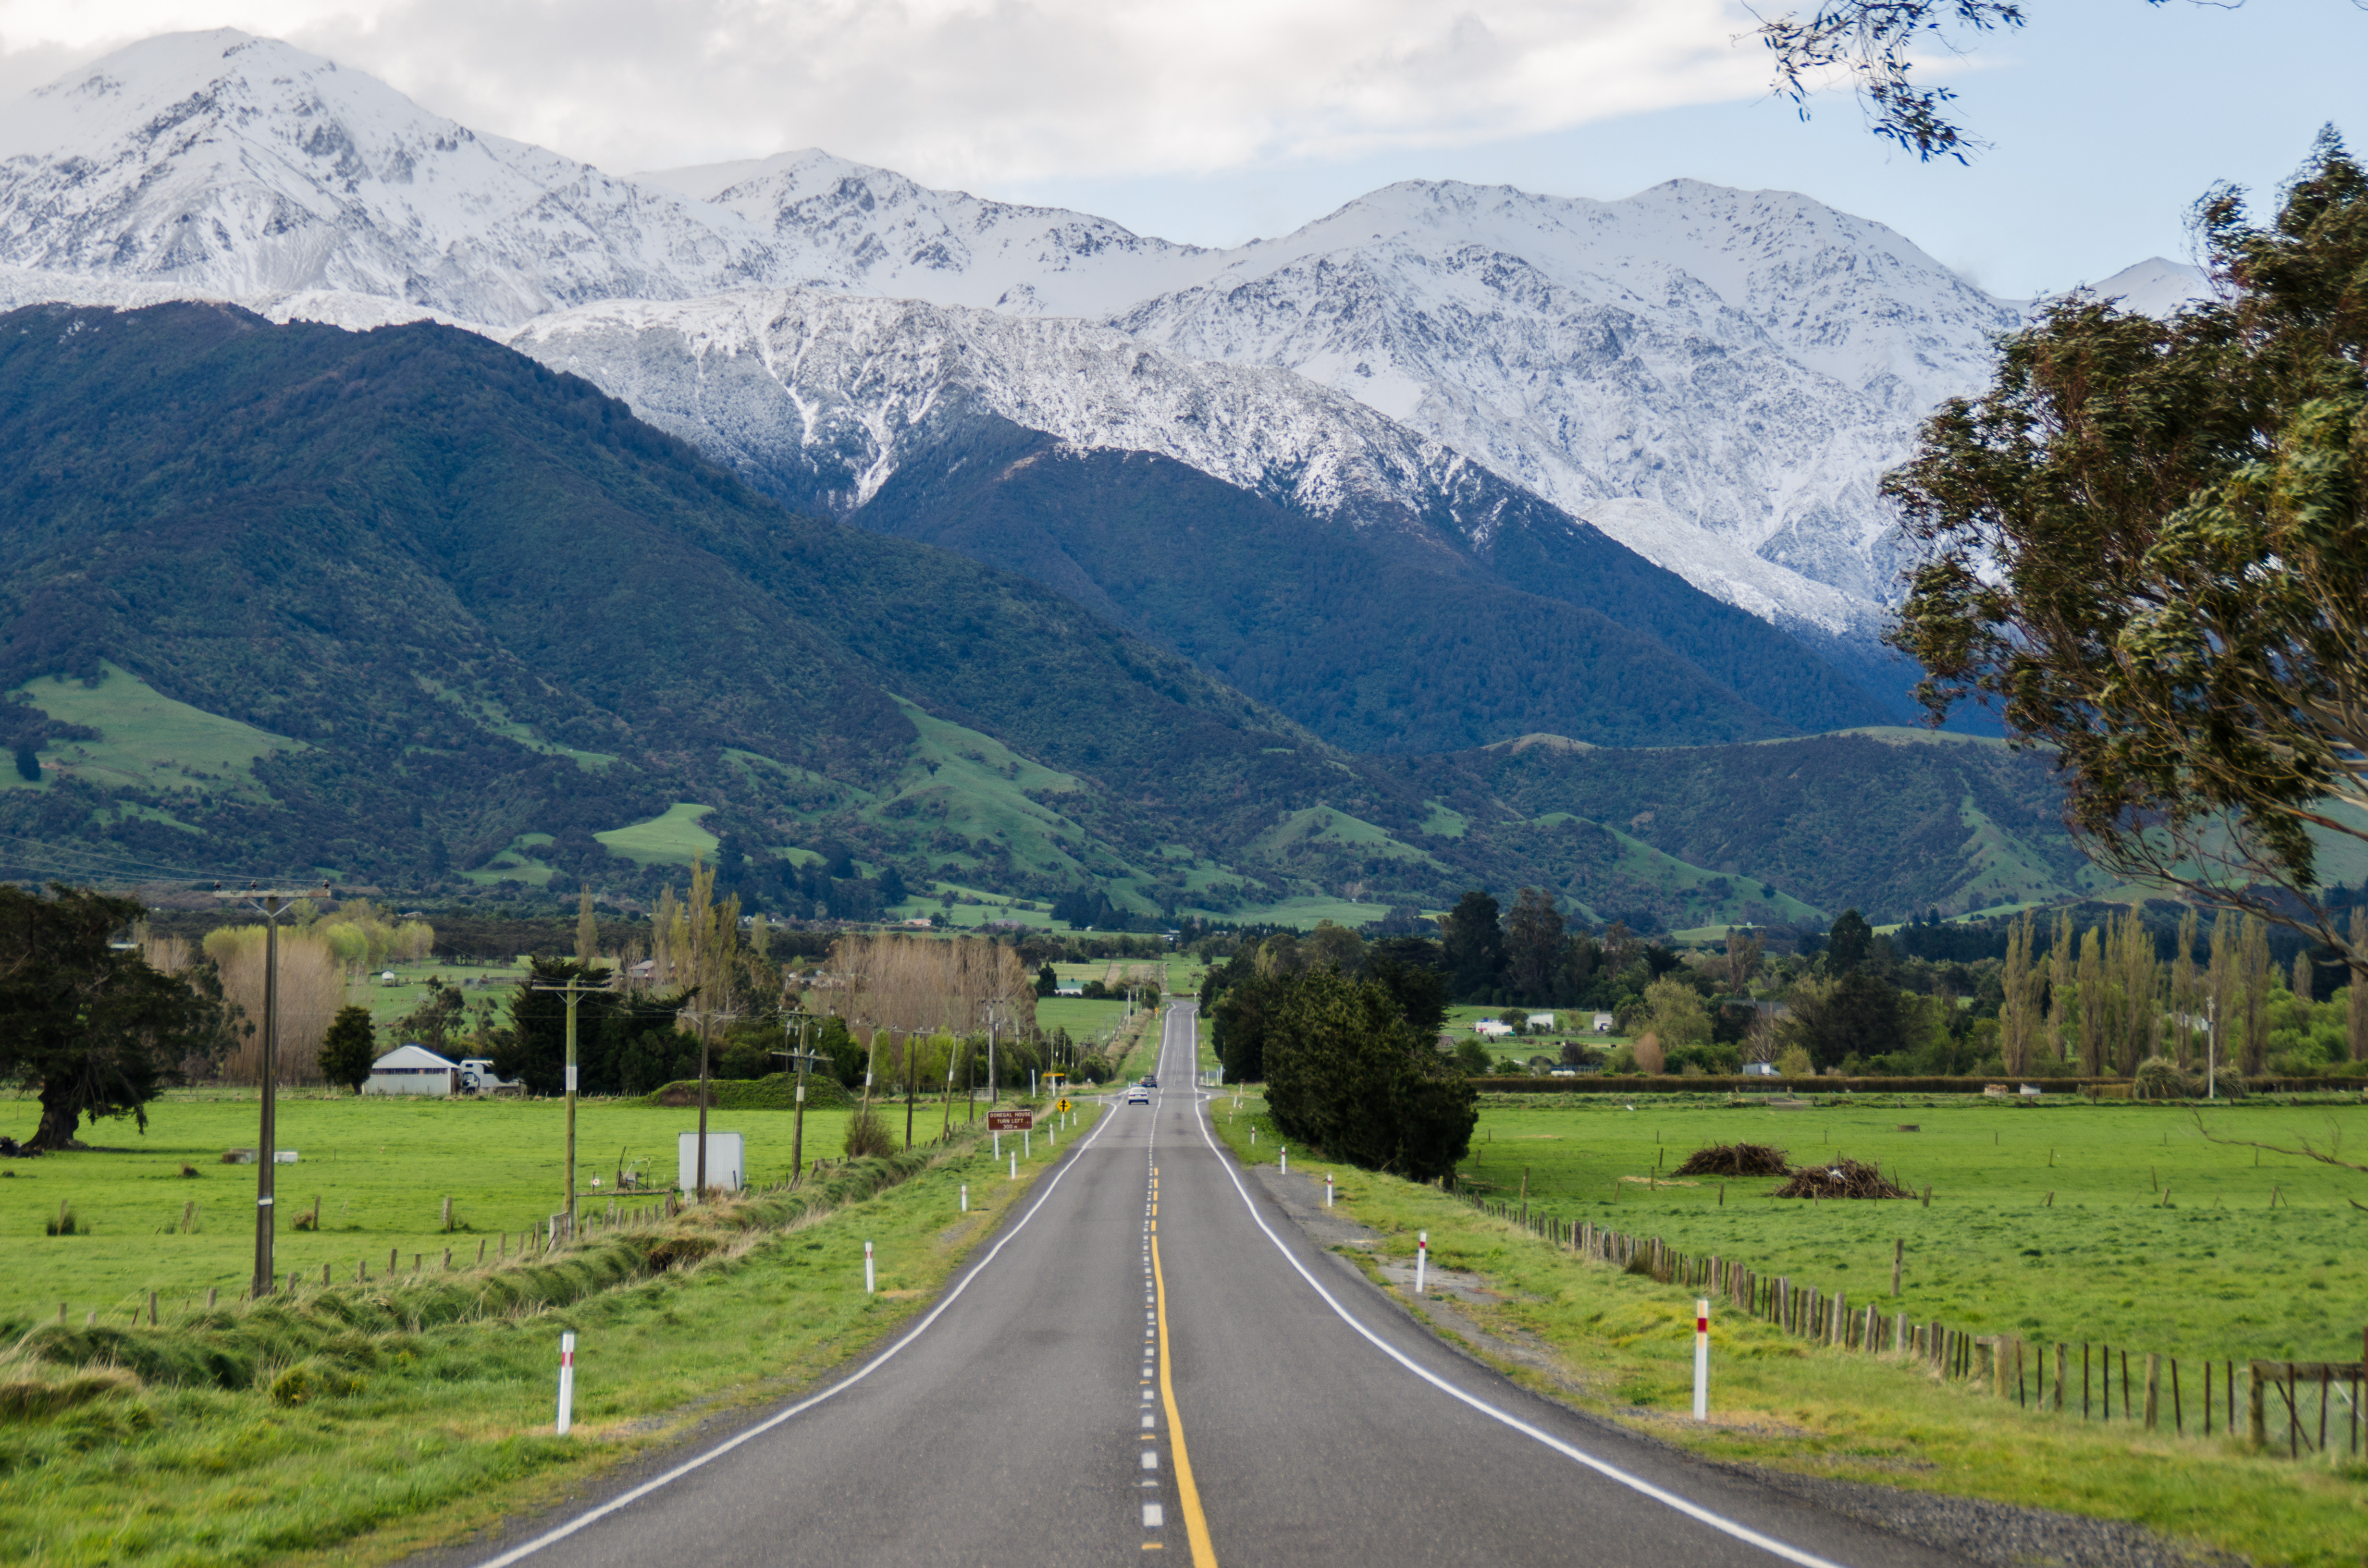
landscape, mountain, road, hill, highway, valley, mountain range, nikon, highland, road trip, alps, infrastructure, newzealand, plateau, d5100, kaikoura, rural area, landform, mountain pass, geographical feature, mountainous landforms, controlled access highway